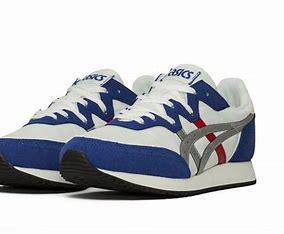
Brand: Asics
Model: Tarther OG